Levittown station

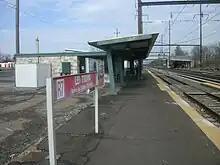
The former southbound low-level platform with former R7 signage in 2012

The railroad announced on March 13, 1953 that the new station would open around April 1 and until then, the station at Tullytown would receive seven more local trains for commuters. The Levittown Civic Association met on March 17 to discuss demand for more railroad service to Levittown station. The group stated that they wanted express service to Philadelphia from Levittown station and that the directors of the organization would have to send "strongly worded telegrams" to railroad management. Their reasoning was that the Levittown station or the Tullytown station deserved express service because it had surpassed the population of nearby Bristol. The Pennsylvania Railroad responded to the Civic Association's request on April 11, noting that Levittown station would get two express trains from and to Philadelphia. However, they stated that the statistics the railroad provided the Public Utilities Commission were only commuters who would go from Tullytown station to Levittown. The number would not consider ridership from Edgely, Bristol and Trenton stations.